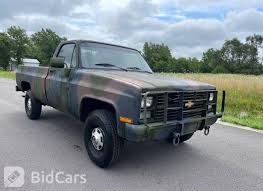
Label: D-30